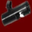
Label: lamp